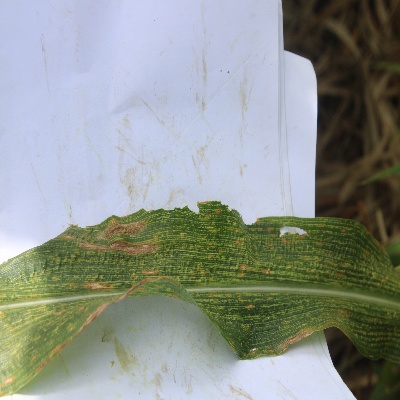
Crop: Maize
Condition: leaf blight